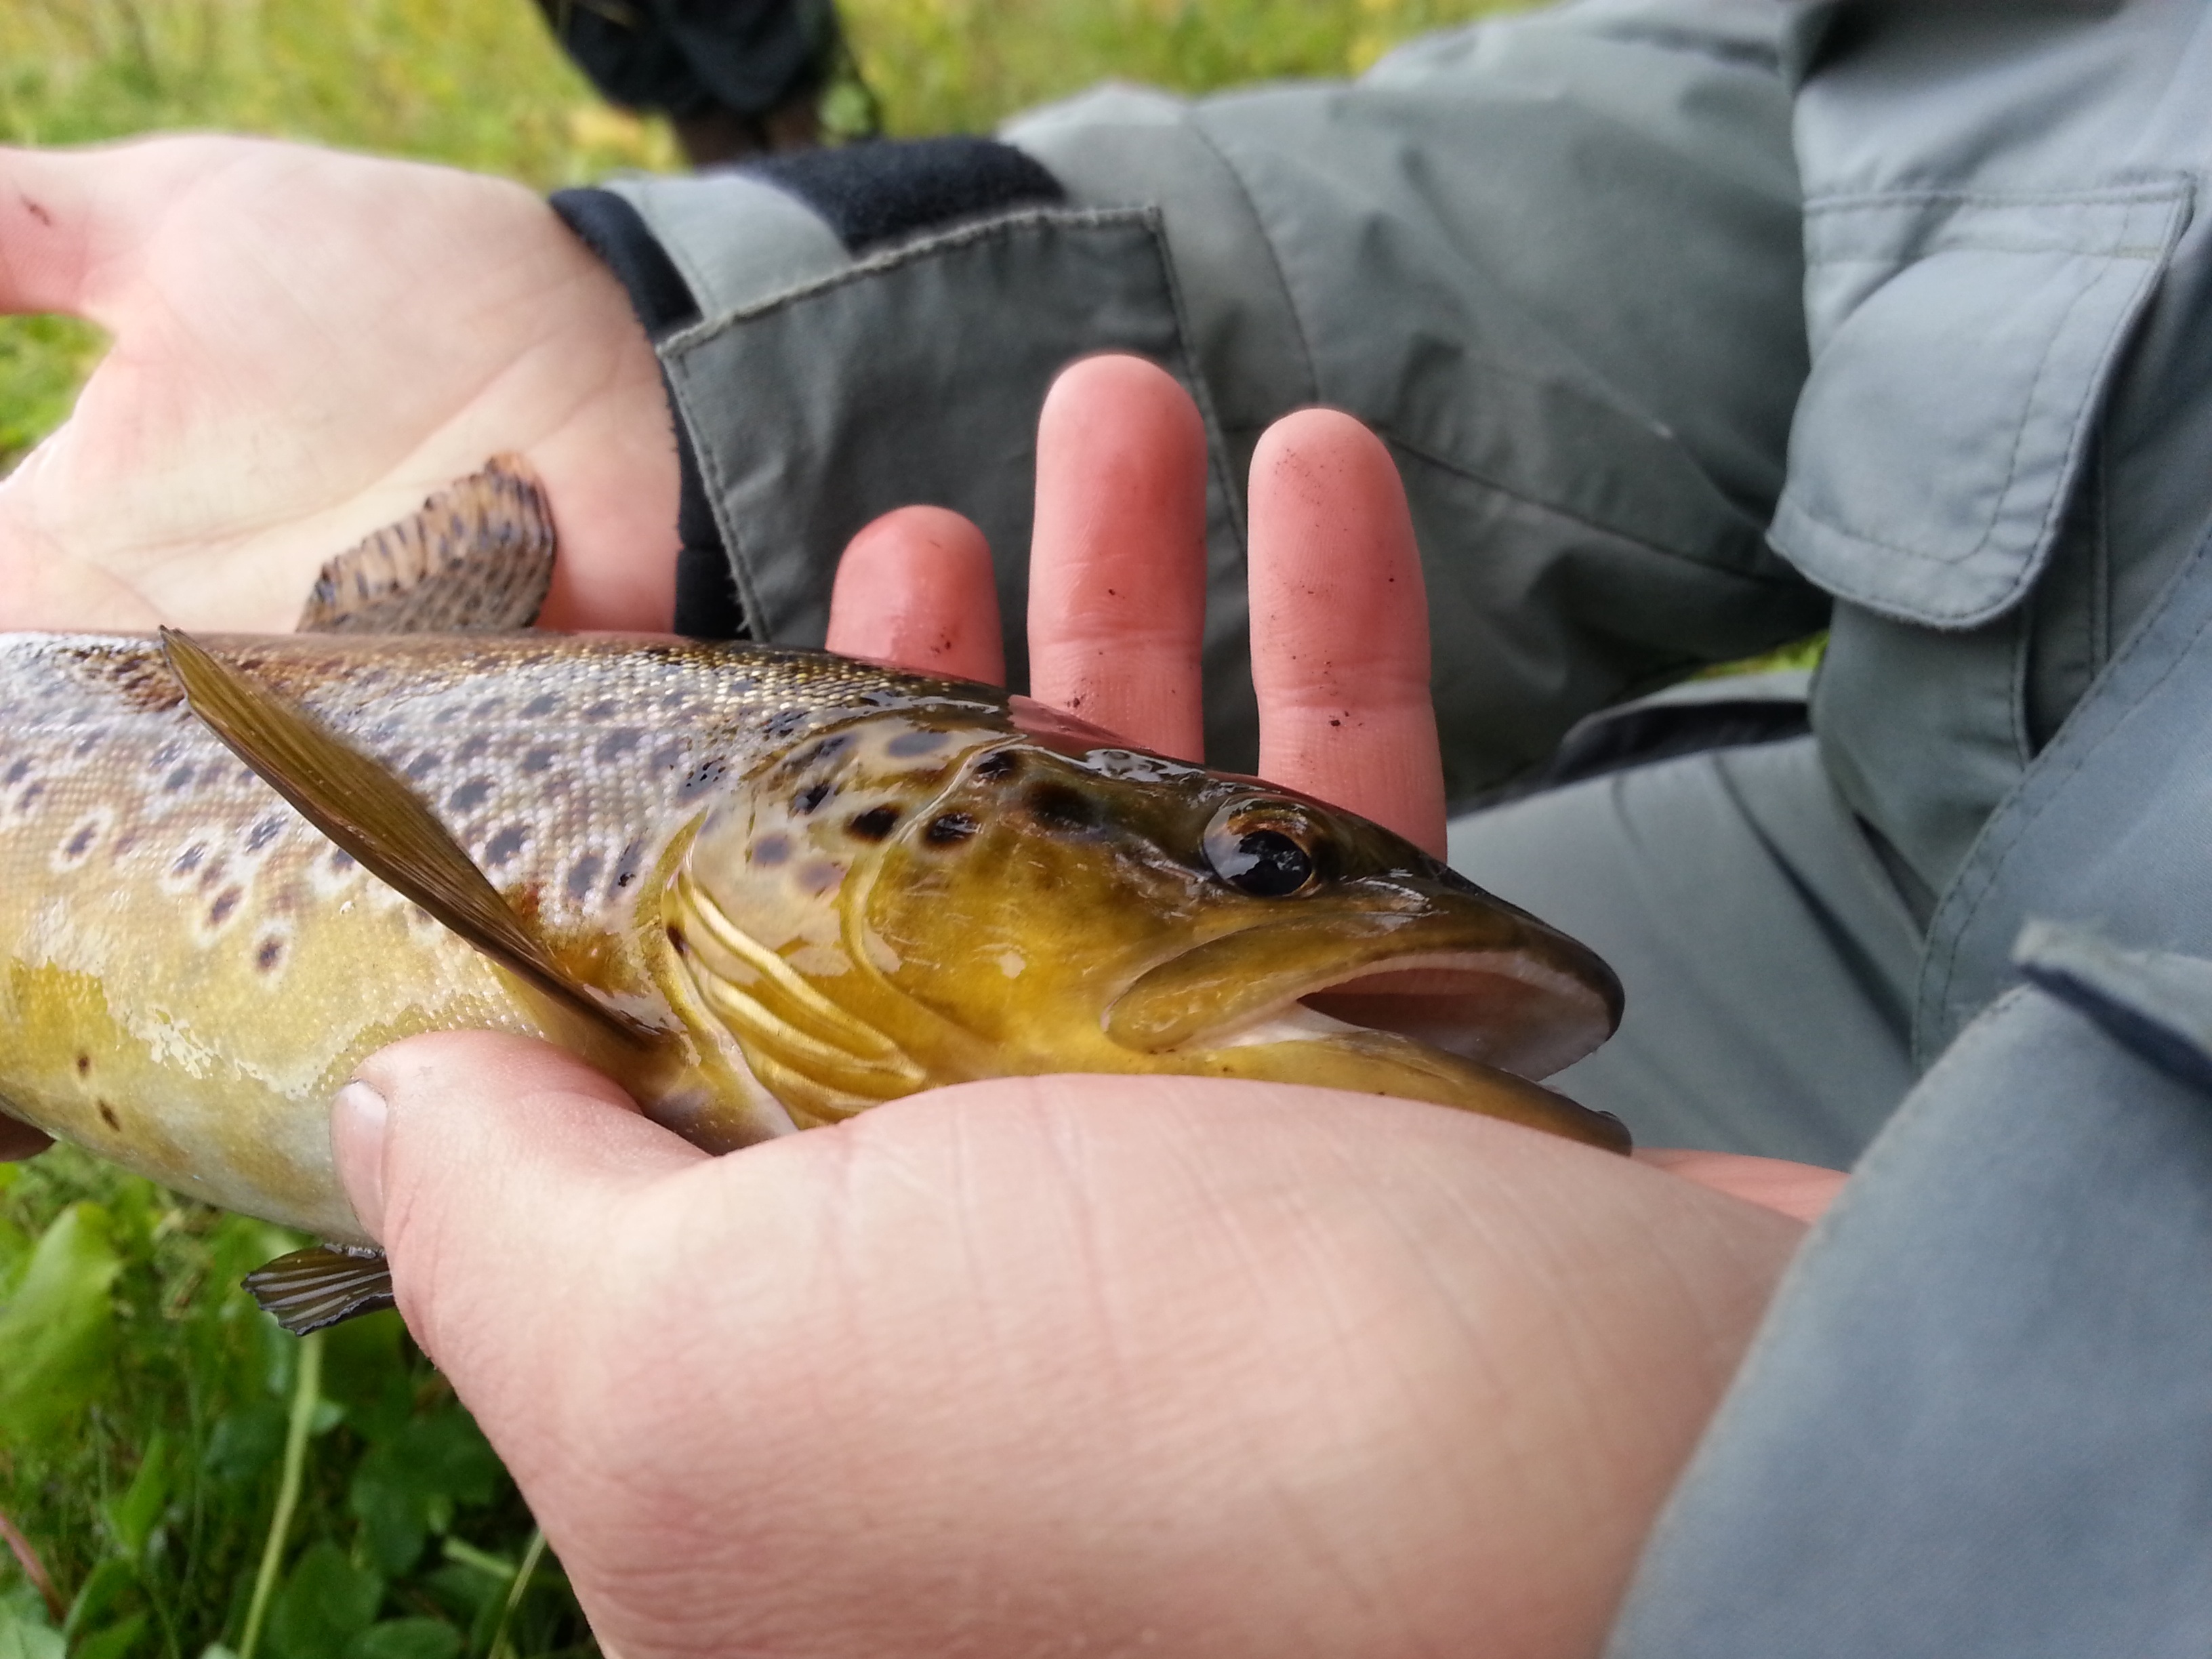
nature, outdoor, summer, food, fishing, fisherman, natural, perch, fresh, fish, rainbow, carp, milkfish, catch, lure, hobby, angling, trout, freshwater, cod, recreational fishing, common rudd